Anacharsis

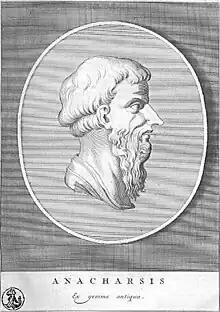
18th-century portrait, based on an ancient engraved gem.

Anacharsis was a Scythian prince and philosopher of uncertain historicity who lived in the 6th century BC.